Alfred H. Colquitt

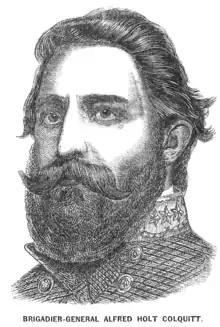
Portrait of Colquitt from a Richmond newspaper in 1863

At the beginning of the civil war, Colquitt was appointed captain in the 6th Georgia Infantry. Eventually rising to colonel, he led his regiment in the Peninsula Campaign. At Seven Pines, he assumed brigade command after Brig. Gen Gabriel Rains was wounded, and led it through the Seven Days Battles. He led his brigade under Stonewall Jackson in the Battle of South Mountain, Battle of Antietam, the Battle of Fredericksburg, and the Battle of Chancellorsville. Colquitt survived Antietam unscathed although nearly every other officer in the brigade was killed or wounded. After the battle, he was immediately promoted to brigadier general, to rank from September 1. By the end of the war, he had been promoted to major general.